COVID-19 pandemic in Curaçao

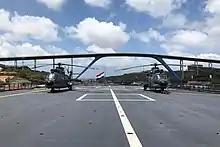
Joint logistic support ship Karel Doorman in Willemstad harbor on 14 May 2020

On 13 April 2020, "Zr. Ms. Karel Doorman" was dispatched from Den Helder to assist with food aid, border control and public order. A coordination point in Martinique was set up to coordinate the border controls of the Dutch Caribbean, France and United Kingdom.